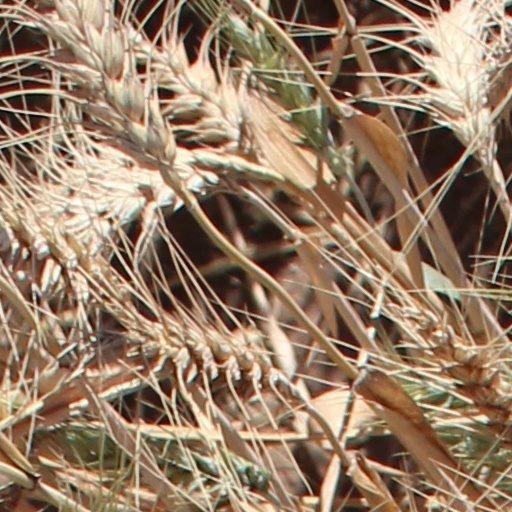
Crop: wheat